Fairfax Line

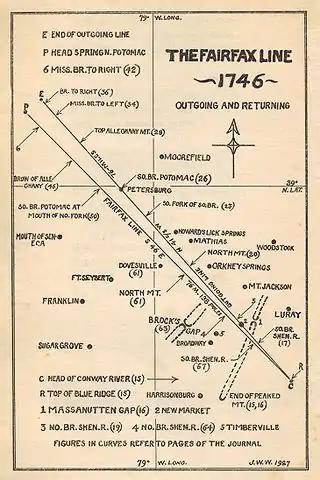
The Fairfax Line; Source: "The Fairfax Line: Thomas Lewis's Journal of 1746"; Footnotes and index by John Wayland, New Market, Virginia: The Henkel Press (1925 publication).

The Fairfax Line was a surveyor's line run in 1746 to establish the limits of the "Northern Neck land grant" (also known as the "Fairfax Grant") in colonial Virginia.